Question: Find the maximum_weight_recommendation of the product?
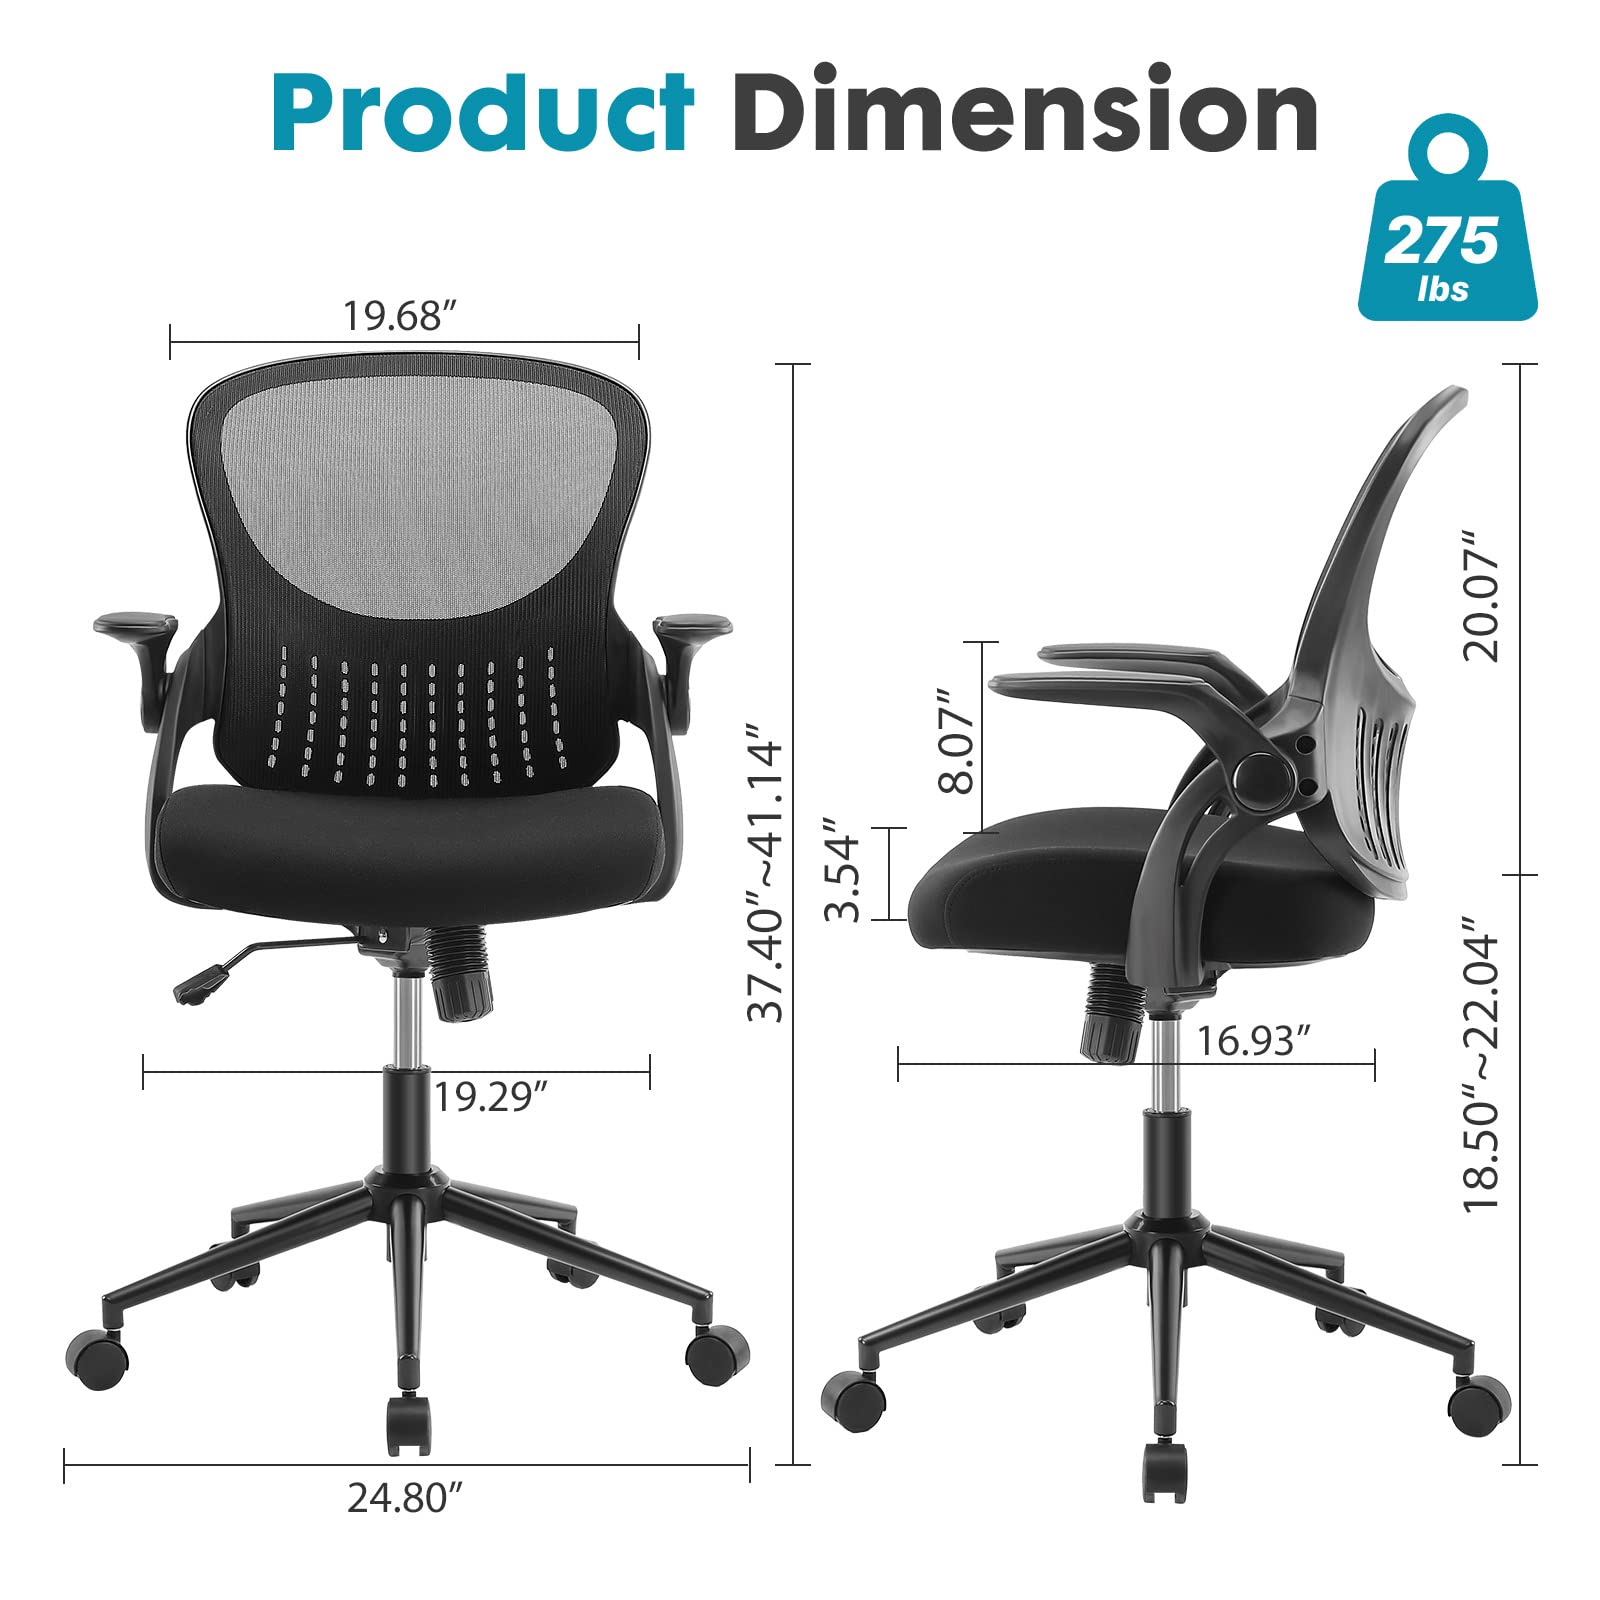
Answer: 275 pound